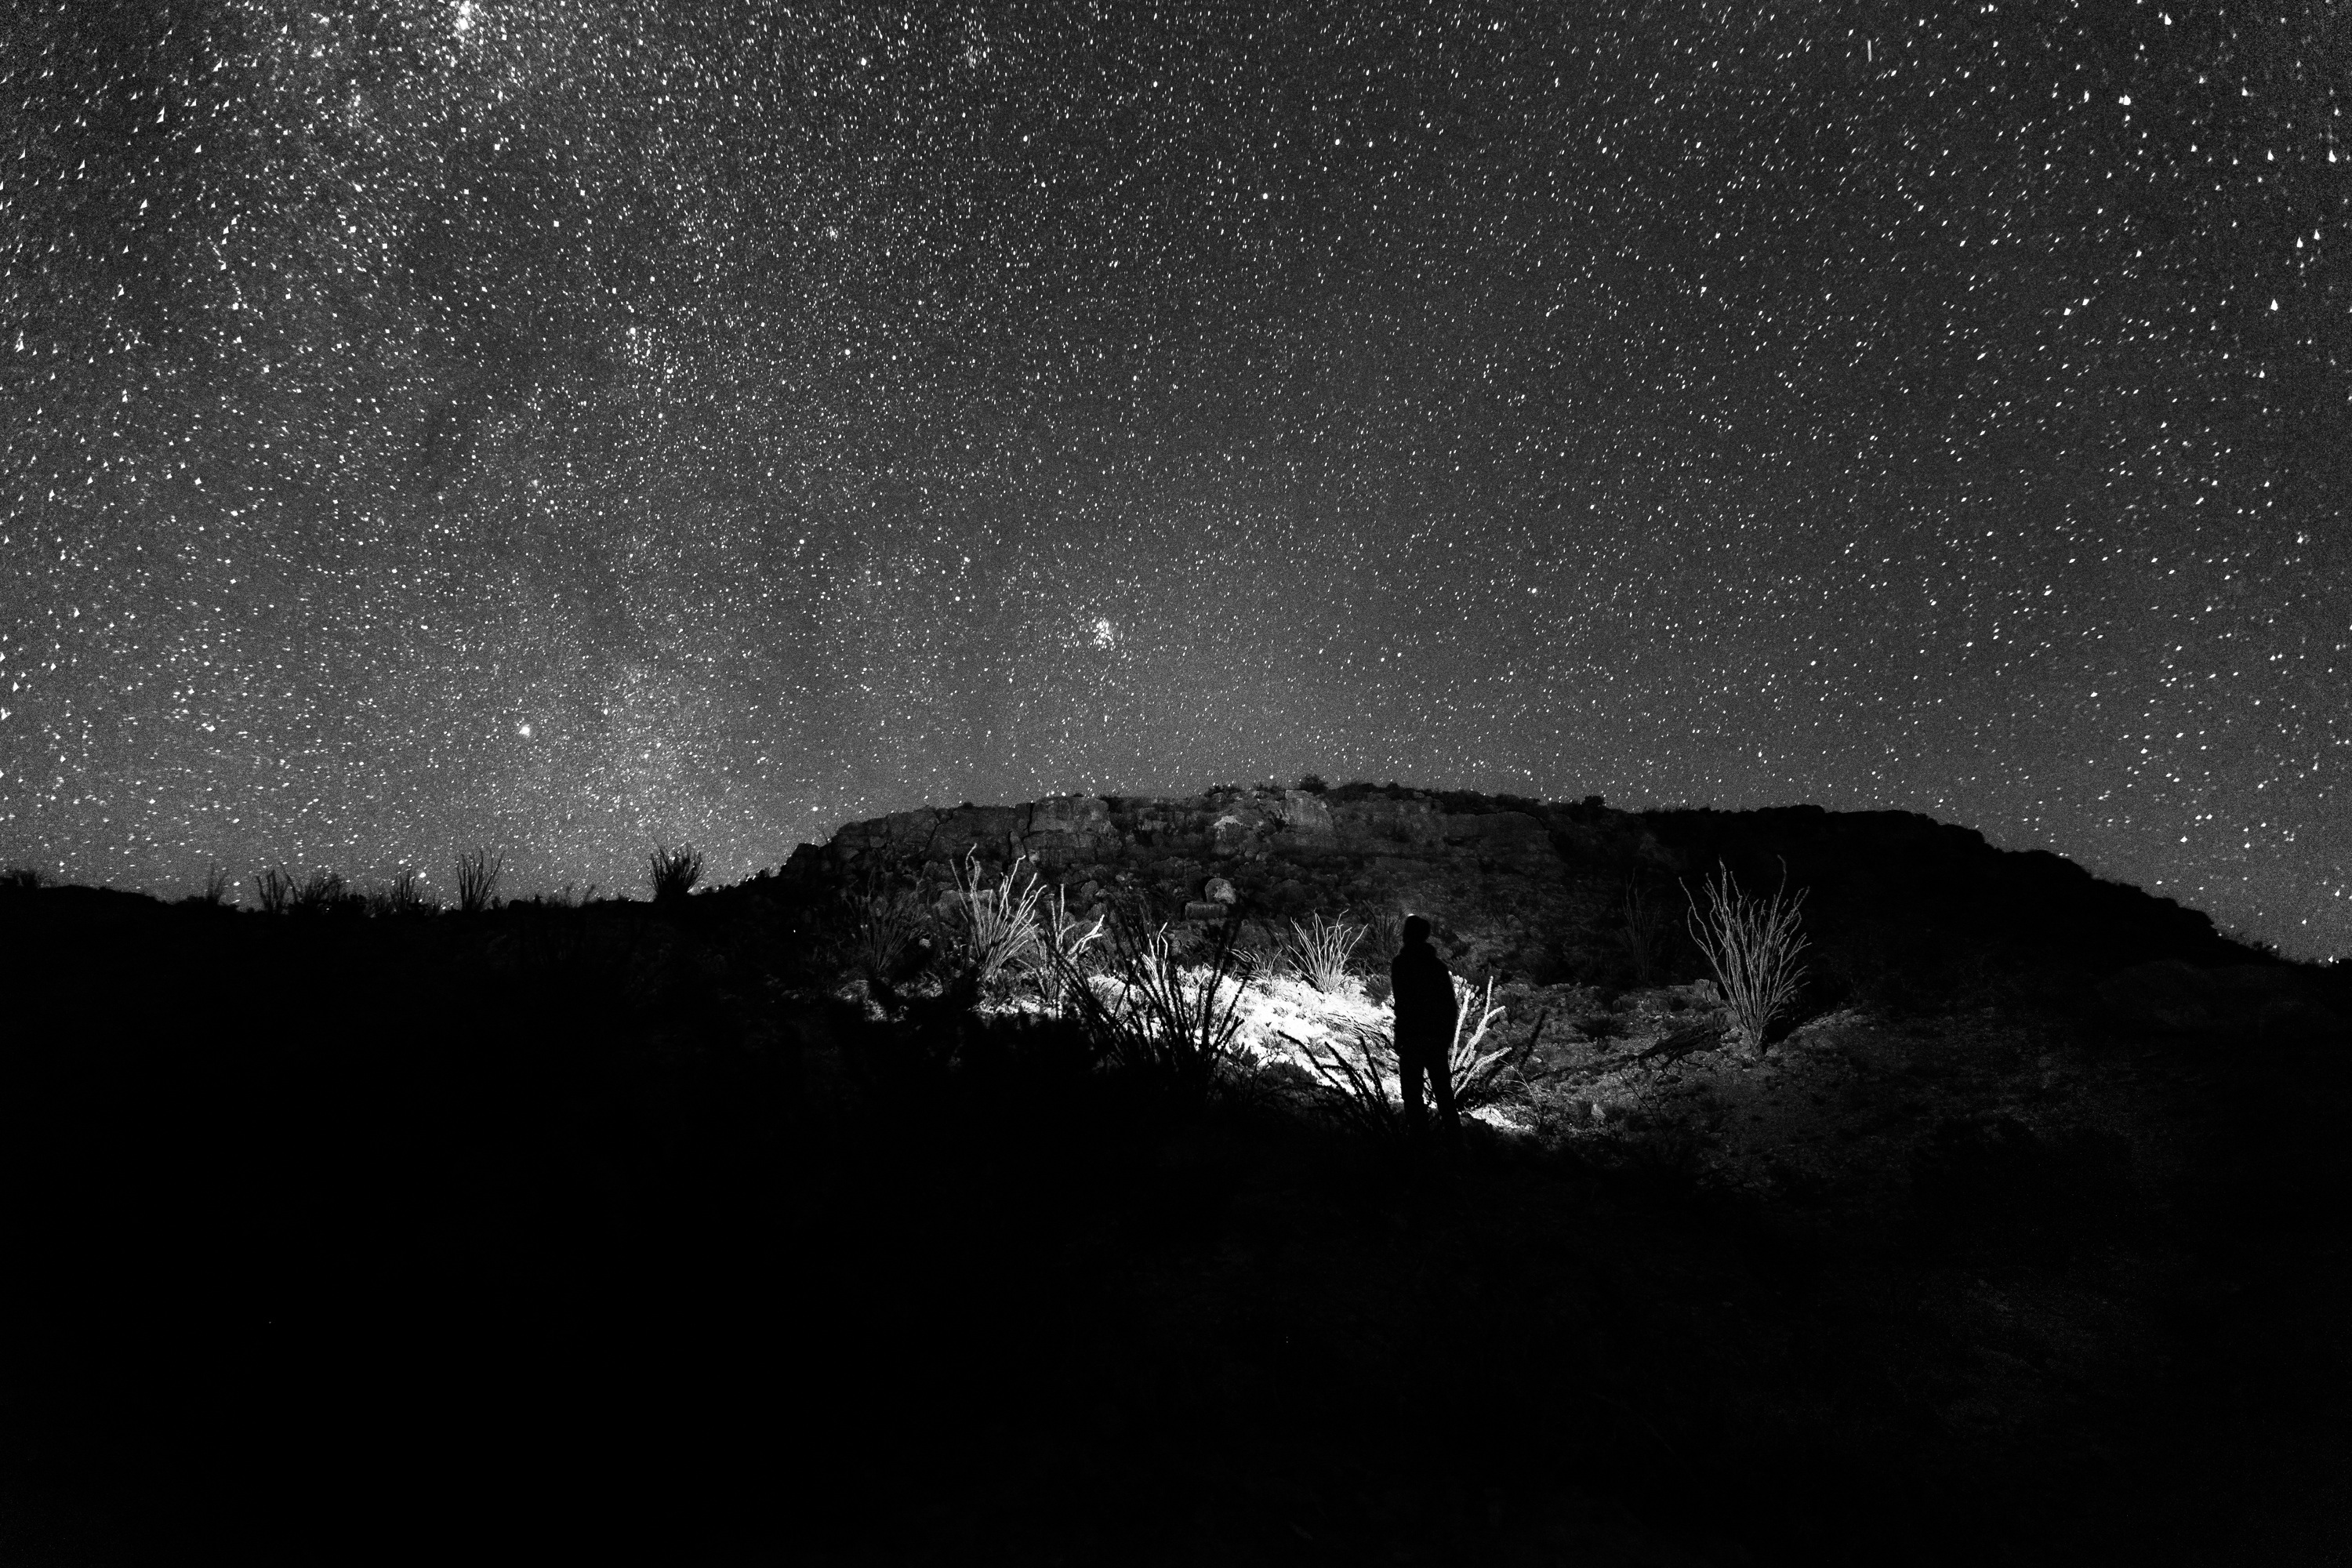
black and white, sky, night, star, milky way, atmosphere, darkness, galaxy, monochrome, moon, moonlight, outer space, astronomy, stars, universe, midnight, night sky stars, astronomical object, monochrome photography, geological phenomenon